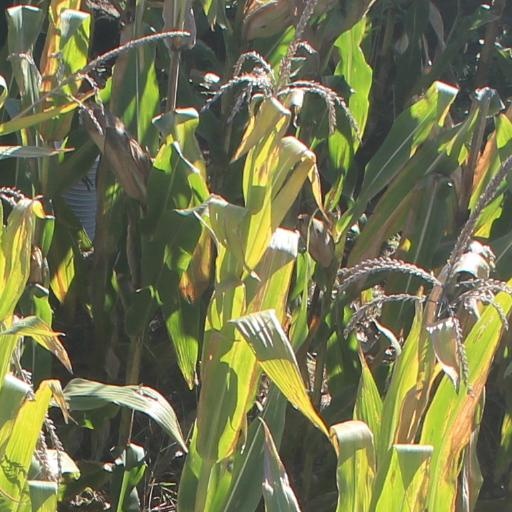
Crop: maize; corn